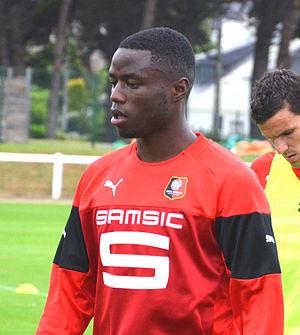
Photo prise lors de l'échauffement des joueurs du Stade rennais avant un match amical face à l'US Orléans au stade Paul-Audrin de Dinard. Ici, Paul-Georges Ntep.
Paul-Georges Ntep de Madiba, dit Paul-Georges Ntep, né le 29 juillet 1992 à Douala au Cameroun, est un footballeur international français puis camerounais. Il évolue actuellement au poste d'ailier gauche à l'En avant Guingamp.
Cet article détaille divers records et statistiques relatifs au Stade rennais football club.